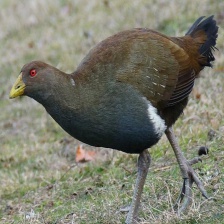
Species: TASMANIAN HEN
Scientific name: TRIBONYX MORTIERII
ImageNet parent category: european_gallinule